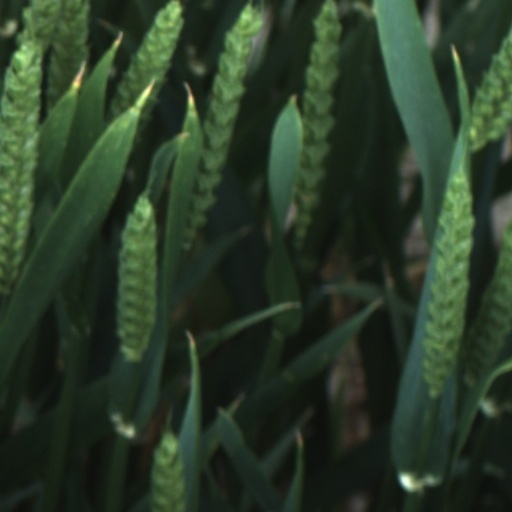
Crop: wheat